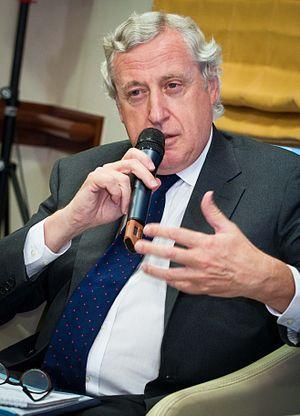
Cet article recense, par ordre chronologique, les diplomates français qui ont occupé le poste d'ambassadeur, représentant permanent de la France auprès des Communautés européennes puis de l'Union européenne, depuis la mise en place en 1958 du Comité des représentants permanents à Bruxelles.